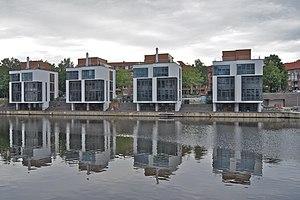
Hambourg (Barmbek-Nord), Allemagne: Nouveaux immeubles aux bords de l'Osterbek